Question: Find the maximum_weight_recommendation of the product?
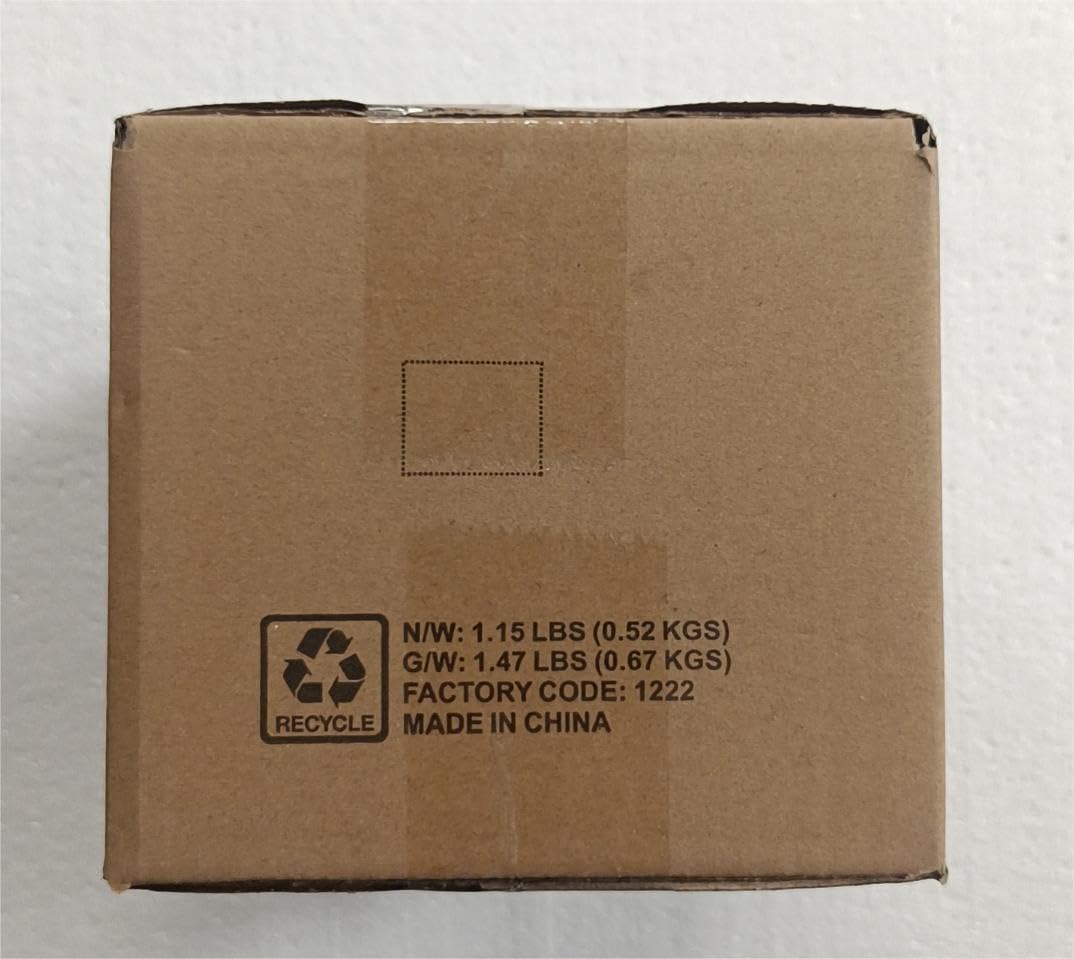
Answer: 1.15 pound